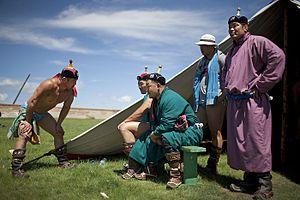
L'exotisme est un phénomène culturel de goût pour l'étranger. Le phénomène se constate à plusieurs reprises dans l'histoire des civilisations en expansion. La curiosité de la société romaine pour les religions en marge de l'Empire, ou les temps d'ouverture de la Chine à la culture européenne pourraient relever de l'exotisme. Cependant, cette attitude s'exprime avec plus d'amplitude et de variété en Occident, en raison de la mondialisation : des grandes découvertes au commerce globalisé actuel, en passant par le colonialisme. Avec Claude Lévi-Strauss, l'occident devient une culture anthropologique. Ce qui est étranger n'est pas confondu avec l'imitation qu'en fait l'occident. Une création d'inspiration étrangère cesse d'être exotique dès lors qu'elle inspire en retour un individu étranger, comme l'impressionnisme au Japon ou Picasso dans des pays d'Afrique.